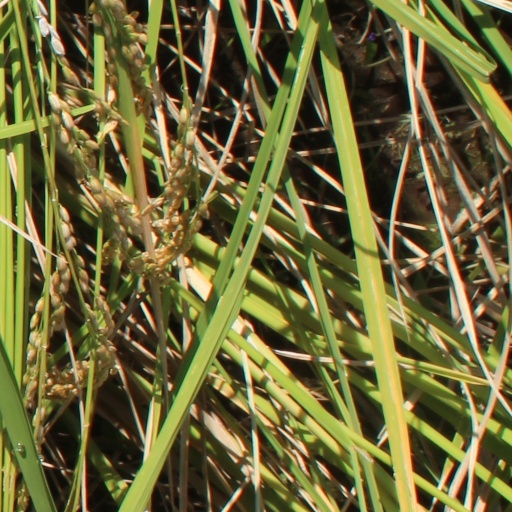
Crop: rice